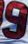
Number: 9